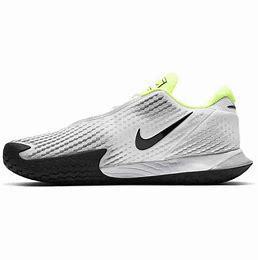
Brand: Nike
Model: Court Air Zoom Vapor Cage 4